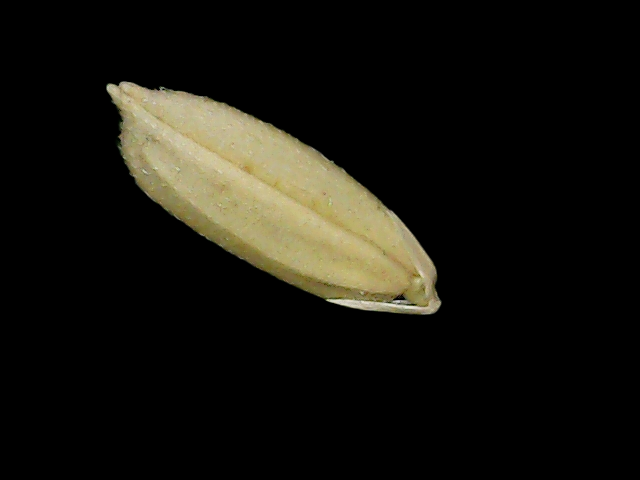
Rice variety: Bd52